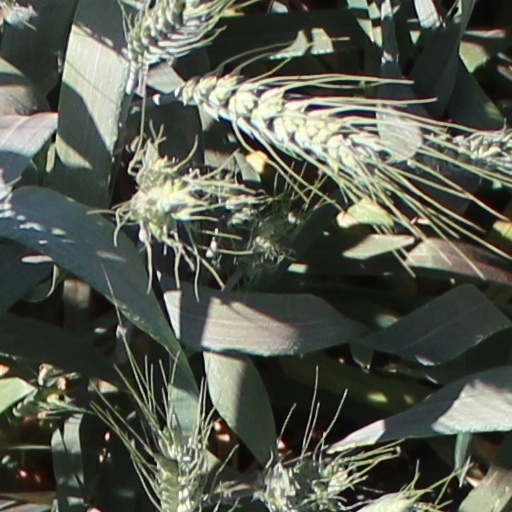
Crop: wheat